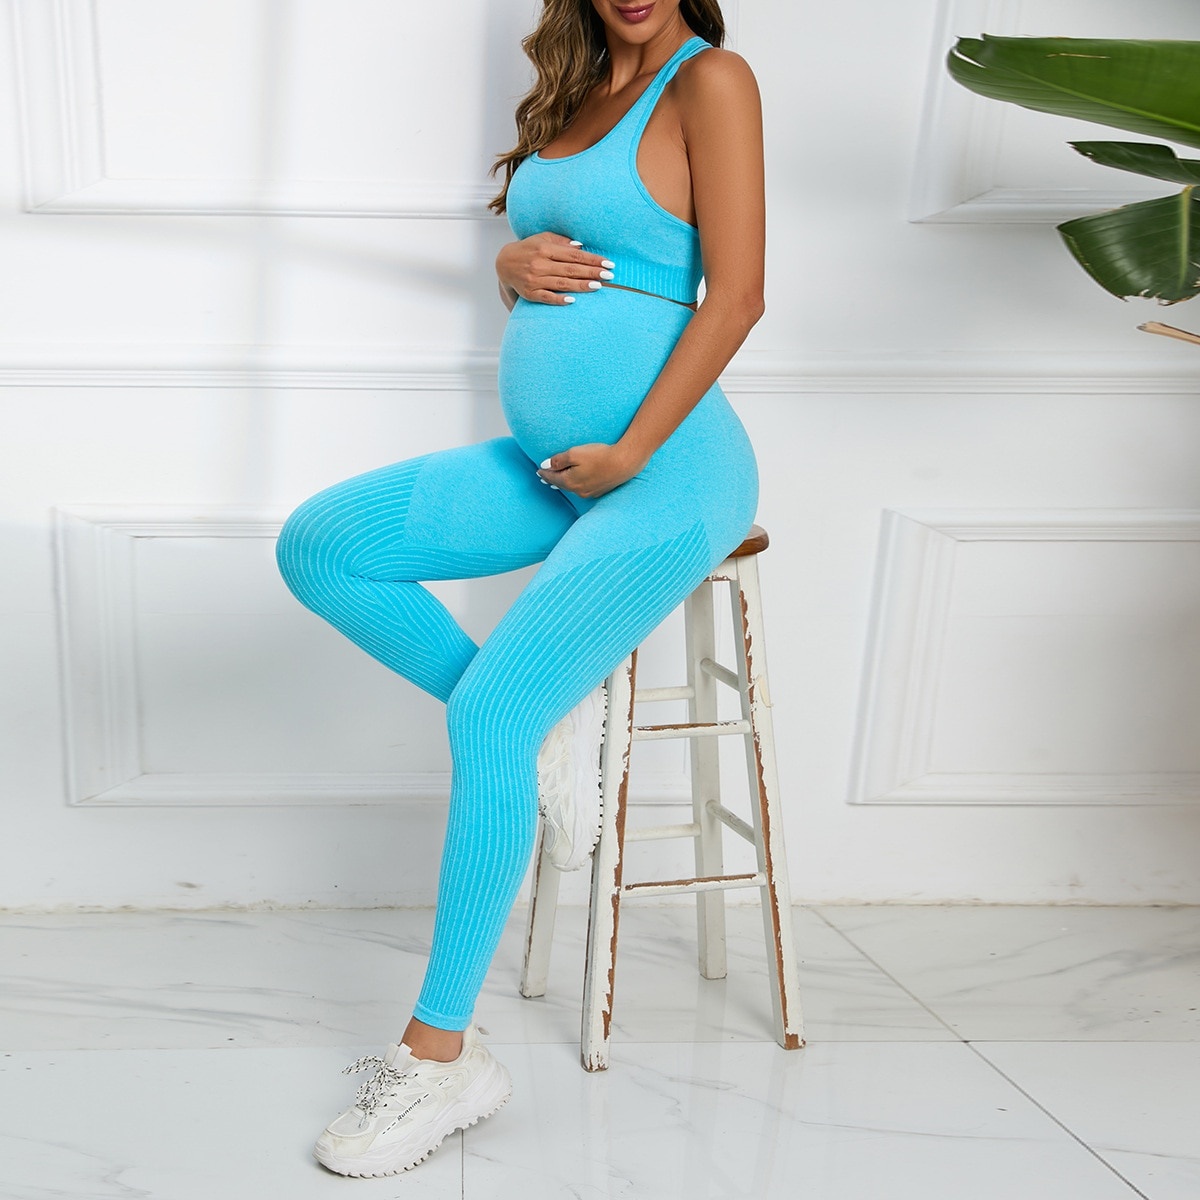
FEELING - SET
Il set premaman Feeling è la perfetta combinazione di comfort e stile sportivo. In un delicato tono azzurro, questo set a due pezzi cattura l'essenza della maternità attiva. Il leggings premaman, realizzato con materiali traspiranti che respingono l'accumulo di sudore, si adatta dolcemente alle forme mutevoli, garantendo comfort senza compromessi. Inoltre, il design push-up sui glutei conferisce un tocco di slancio alla silhouette. Abbinato a un top a canotta altamente reggente, il set offre il supporto necessario senza rinunciare al look dinamico. Con Feeling , la moda premaman incontra la funzionalità sportiva in modo impeccabile, permettendoti di affrontare ogni attività con stile e fiducia.
Brand: Tu Sei Mamma
Category: Apparel & Accessories > Clothing > Maternity Clothing > Maternity Tops > Shirts